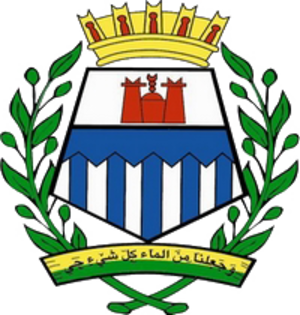
Béni Mellal
Béni Mellal er en by i Marokko, ved foden af Atlasbjergene, omtrent 170 km syd for Rabat. Byen er administrativ hovedby for regionen Tadla-Azilal og provinsen Béni-Mellal. Folketallet var på 163.286 indbyggere ved folketællingen i 2004.